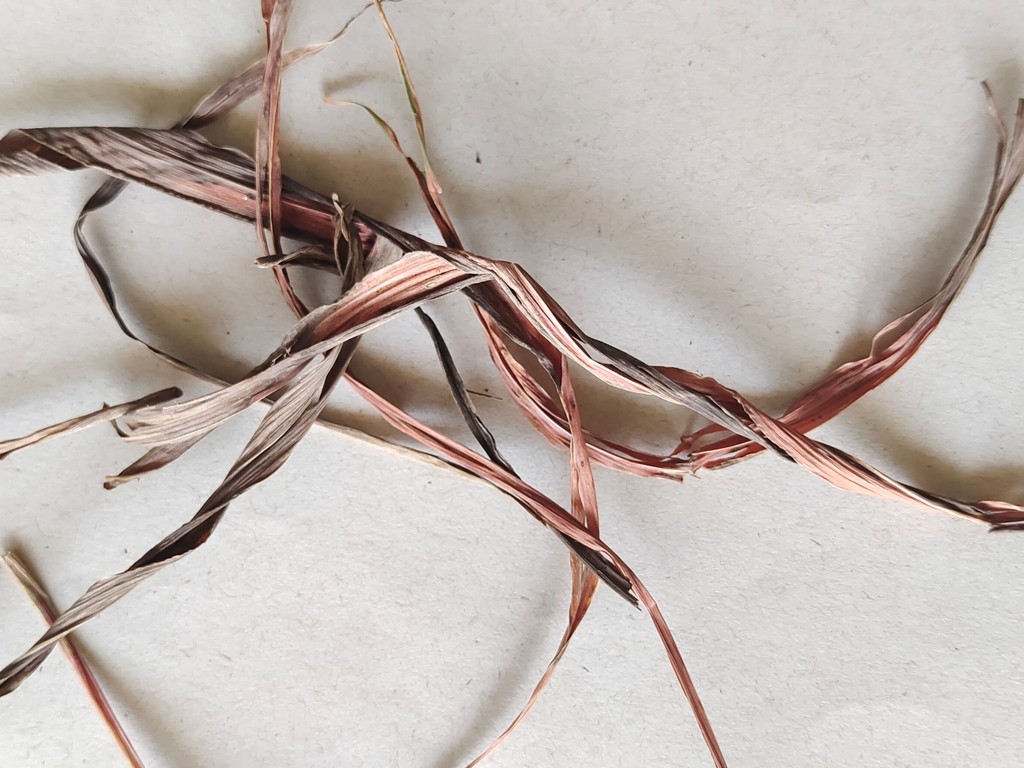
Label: Dried